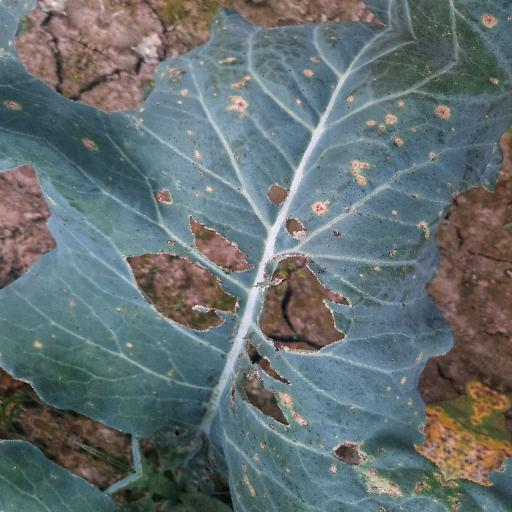
Label: Black Rot